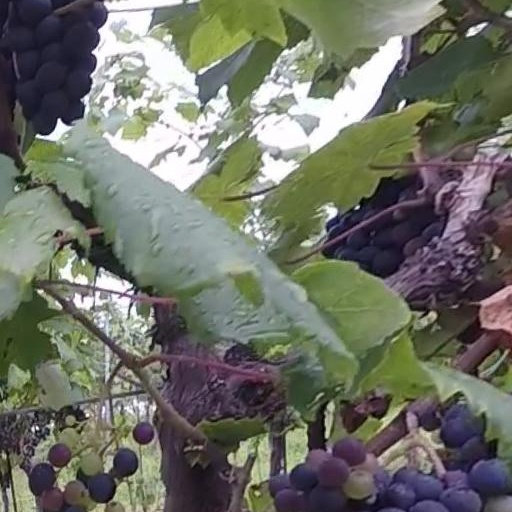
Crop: grape